Book of Dimma

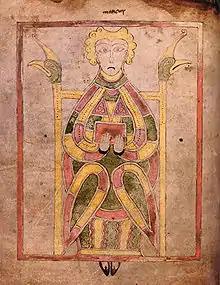
Evangelist portrait

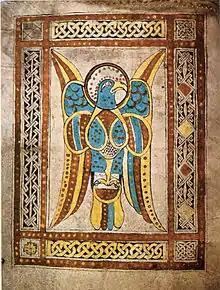
St. John

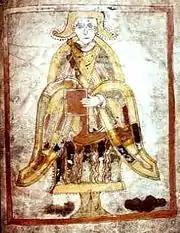
St. Matthew

The Book of Dimma (Dublin, Trinity College, MS.A.IV.23) is an 8th-century Irish pocket Gospel Book originally from the Abbey of Roscrea, founded by St. Crónán in County Tipperary, Ireland. In addition to the Gospels of Luke and John, it has an order for the Unction and Communion of the Sick. The surviving illumination of the manuscript contains a number of illuminated initials, three Evangelist portrait pages, and one page with an Evangelist's symbol (the eagle of St. John). The pocket gospel book is a distinctively Insular format, of which the Stowe Missal and Book of Mulling are other leading examples.